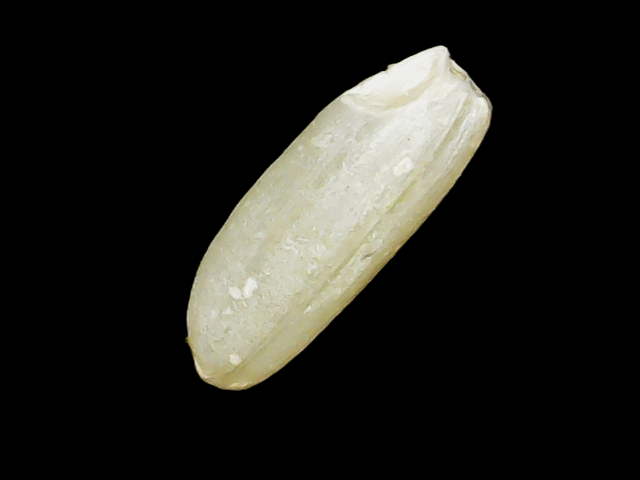
Rice variety: Binadhan12